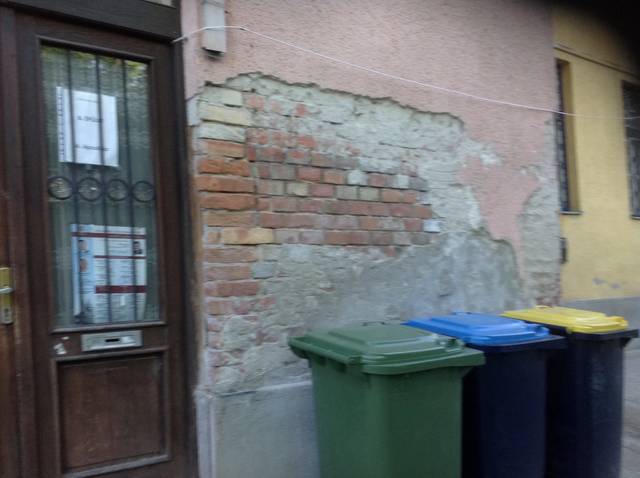
Region: Hungary
Coordinates: 47.489, 19.03